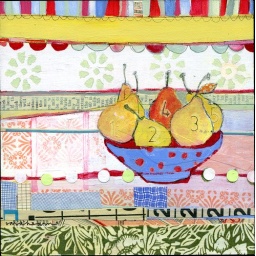
five pears in a blue polka dot bowl